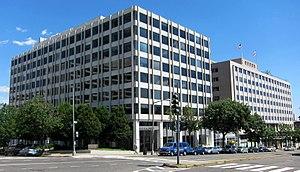
Une association caritative est une association à but non lucratif dont l'objectif est de porter secours et assistance aux personnes malheureuses. Les définitions légales d'association caritative est très variable selon les pays. Dans certains, elle obéit à certains critères très précis que doivent vérifier les associations. Dans d'autres, la notion même d'association caritative n'existe pas, ce sont alors les associations elle-même qui s'auto-proclament caritatives.